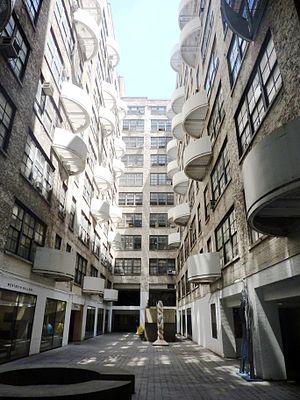
Westbeth Artists Housing est un complexe commercial et de logement à but non lucratif dédié à fournir un espace de vie et de travail abordable pour les artistes et les organismes artistiques de New York. Son campus comprend tout le bloc délimité par les rues West, Bethune, Washington et Bank dans le quartier West Village de Manhattan, à New York ; le complexe porte le nom de deux de ces rues, West et Bethune.